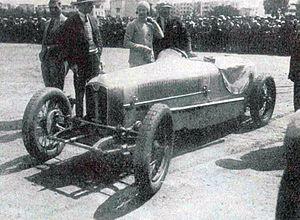
Anne-Cécile Itier, sixième du GP du Maroc 1930, sur Rally.
Anne-Cécile Rose-Itier, née Itier le 31 juillet 1890 à Pomeys et décédée le 23 mars 1980 à Cannes à 89 ans, surnommée Chicane mobile, était une pilote et copilote automobile éclectique, de rallyes, courses de côtes, et circuits.